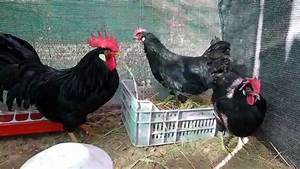
Label: gallina